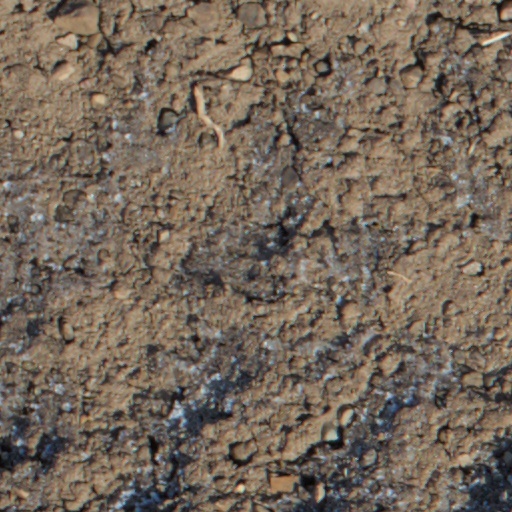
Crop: wheat